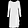
Label: Dress